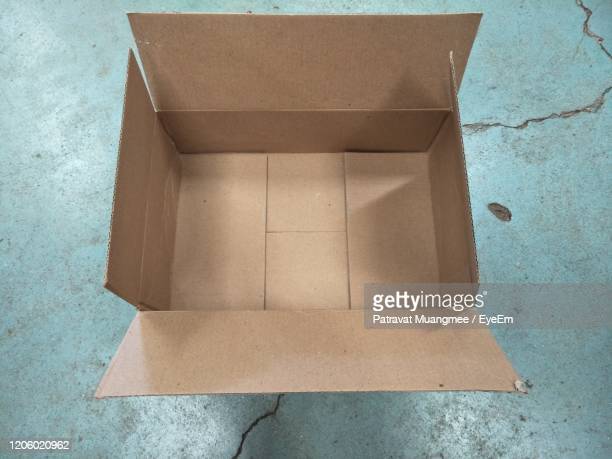
Label: cardboard